Banu Gómez

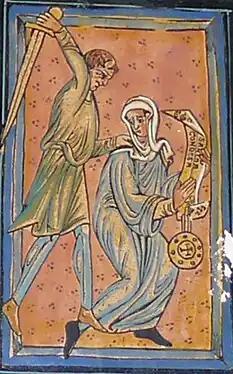
Murder of countess Sancha Muñiz, daughter of Munio Fernández, count of Astorga, illustrated in the "Libro de las Estampas"

Of his children, only a daughter, countess Sancha Muñiz, achieved similar prominence. Following the death of her first husband, Pedro Fernández, in 1028, and subsequently that of their only daughter, Elvira, Sancha controlled significant properties. She was patron of the monastery of San Antolín, and she contributed significant funds to the construction of León Cathedral. She had two subsequent marriages, to counts Pelayo Muñiz and Rodrigo Galíndez. She is perhaps best known for the illustration of her murder, by a nephew, that is illustrated in the "Libro de las Estampas", and for her memorial tomb in León Cathedral. Of her sibling, eldest brother Pedro Muñiz began to appear in documents in 1002. He had a single son, Nuño Pérez, apparently the nephew implicated in Sancha's murder. Other children of Munio Fernández were daughters Teresa, successively wife of Godesteo Díaz and Pedro Fróilaz, count of Bierzo, and María, as well as an additional son, Juan Muñiz. Juan in turn had sons Juan, Alfonso, Munia, wife of Osorio Osóriz, and Munio Johannes, who was father of Pedro Muñiz and Elsonza, wife of Pedro Ovéquez, in whose descendants the inheritance of this branch seems to have been vested.